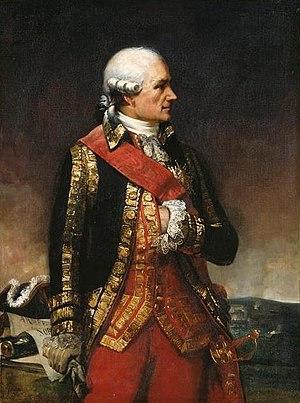
La place Rochambeau est une voie située dans le quartier de Chaillot du 16ᵉ arrondissement de Paris.